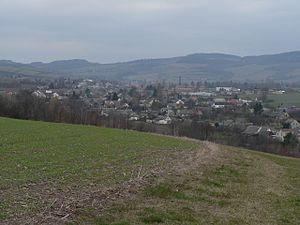
Libina est une commune du district de Šumperk, dans la région d'Olomouc, en République tchèque. Sa population s'élevait à 3 335 habitants en 2018.